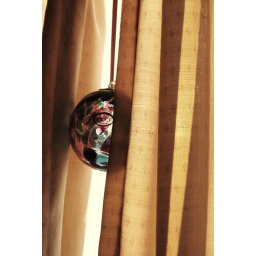
stained-glass ball in window